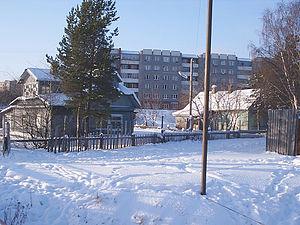
L'arrondissement urbain de Kandalakcha est une formation municipale de l'extrême nord-ouest de la Russie dans la péninsule de Kola. Il dépend du raïon de Kandalakcha, dans le sud de l'oblast de Mourmansk. Son chef-lieu administratif est Kandalakcha. Sa population - en baisse - s'élevait en 2013 à 36 449 habitants.